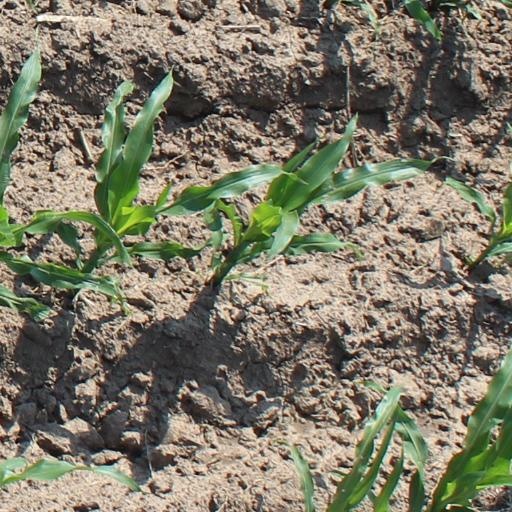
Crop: maize; corn